Island 35 Mastodon

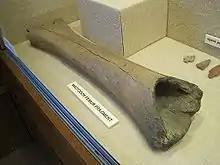
Femur fragment of the Island 35 Mastodon at Hampson Museum State Park

The Island 35 Mastodon was discovered on Island No. 35 of the Mississippi River in Tipton County, Tennessee, United States.